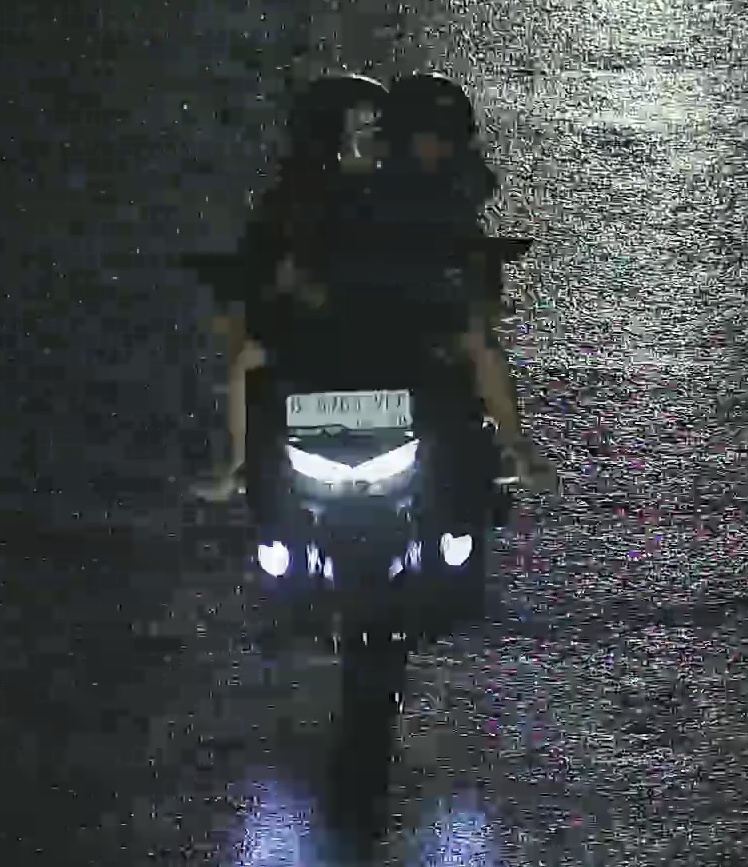
person-with-helmet: 2
person-without-helmet: 0